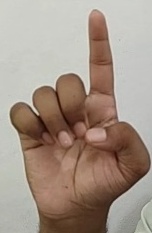
ASL sign: D